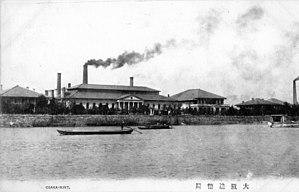
La monnaie d’Osaka, carte postale.
La Monnaie du Japon est un organisme du gouvernement japonais. Elle a son siège principal à Osaka et des filiales à Tokyo et Hiroshima.